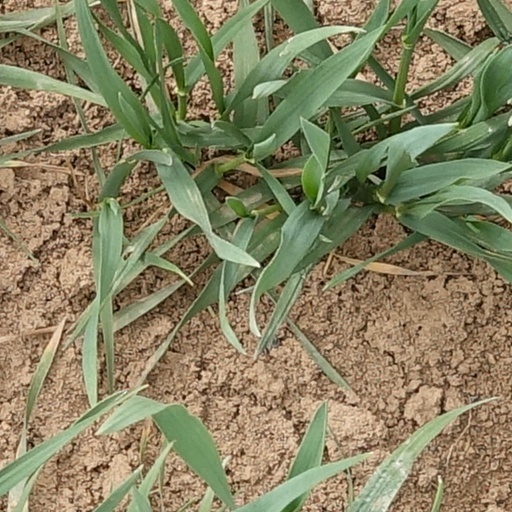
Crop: wheat